Sabah Oil and Gas Terminal

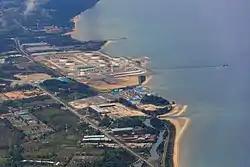
The terminal as photographed in 2014.

Sabah Oil and Gas Terminal (SOGT) is a terminal located in Kimanis, Papar District, Sabah, Malaysia. The terminal handles the production of oil and gas from the West Coast Field in South China Sea facing the western coast of Sabah, which covering the operations of Sabah Gas Terminal, Labuan Crude Oil Terminal and the Labuan Gas Terminal. Covering an area of about 250 acres, with a capacity to handle up to 300,000 barrels of crude oil per day and 1.0 billion standard cubic feet of gas per day. The terminal stores oil before it is transported by tanker. The terminal is also connected to another terminal in neighbouring Sarawak through the Sabah–Sarawak Gas Pipeline.